Lorain Assembly

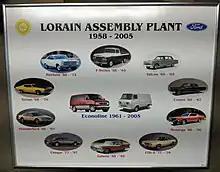
Poster showing the various models built at Lorain Assembly while in operation

Lorain Assembly was a Ford Motor Company factory in Lorain, Ohio. The plant opened in 1958 and closed in 2005, having produced approximately 8,000,000 vehicles under 13 model names. Production of the plant's final product, the E-Series, moved to Ohio Assembly in Avon Lake.